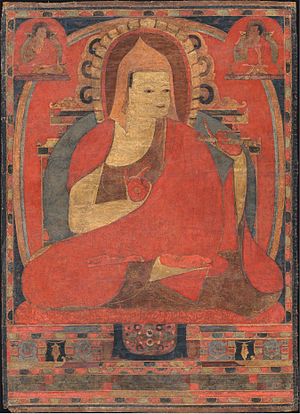
Malerkunst i Indien / Miniature / Bouddhistisk miniature, Pala og Sena dynastierne, fra det 8. til 13. århundrede
Atisha var en bouddhistisk (Pala) lærer, som hjalp til at oprette Sarma (Tibetansk Bouddhisme)
Malerkunst i Indien, der først og fremmest er inspireret af religioner og styret af præcise tekster, giver praktisk taget kun lidt plads til kreativitet. Kunstens væsentlige formål er at fremme adgang til det guddommelige. Viden om de unikke kvaliteter i indisk kunst skabes gennem forståelsen af filosofisk tænkning, den rige kulturelle, sociale og religiøse historie samt gennem det politiske perspektiv af kunstværkerne.